Judiciary of Sweden

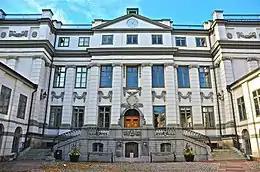
The Bonde Palace in Stockholm, housing the Supreme Court

The judicial system of Sweden consists of the law of Sweden and a number of government agencies tasked with upholding security and rule of law within the country. The activities of these agencies include police and law enforcement, prosecution, courts, and prisons and other correctional services.